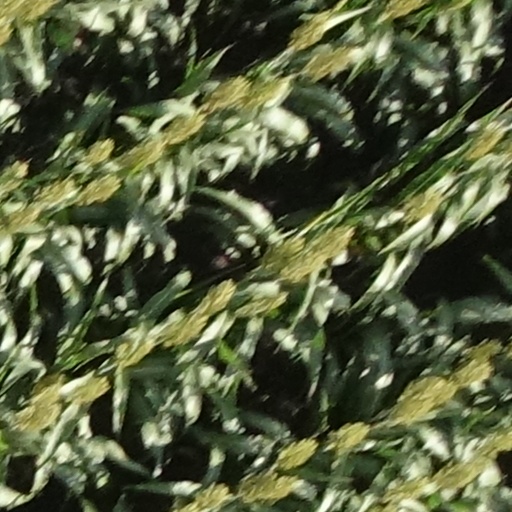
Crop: sorghum